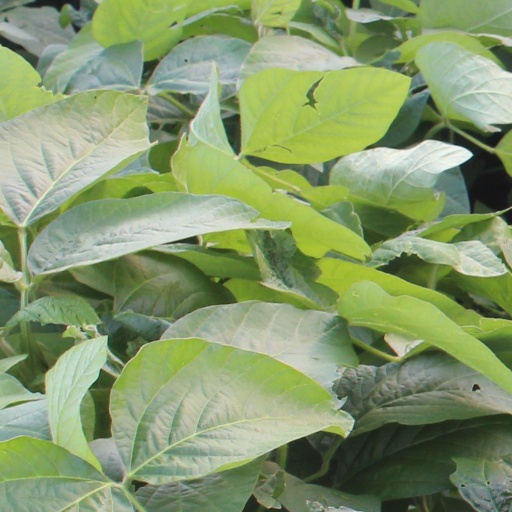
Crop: soybean